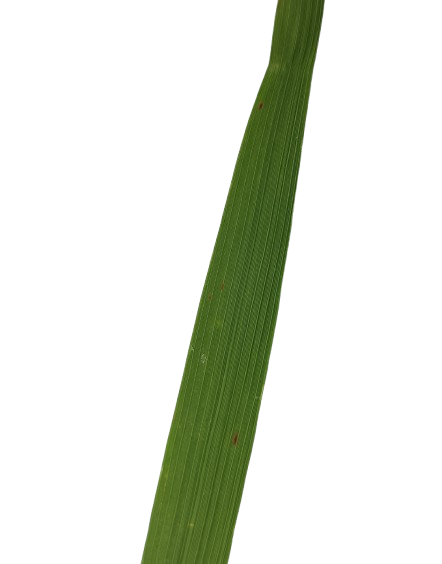
Label: Healthy